Berlin Sportpalast

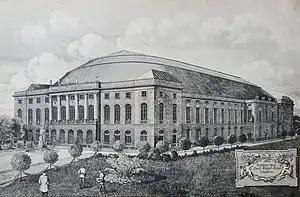
Postcard depiction of new Sportpalast, 1910.

Berlin Sportpalast (built 1910, demolished 1973) was a multi-purpose indoor arena located in the Schöneberg section of Berlin, Germany. Depending on the type of event and seating configuration, the Sportpalast could hold up to 14,000 people and was for a time the biggest meeting hall in Berlin. The Sportpalast is most known for speeches and rallies that took place during Nazi Germany, particularly Propaganda Minister Joseph Goebbels's 1943 "Total War" speech.